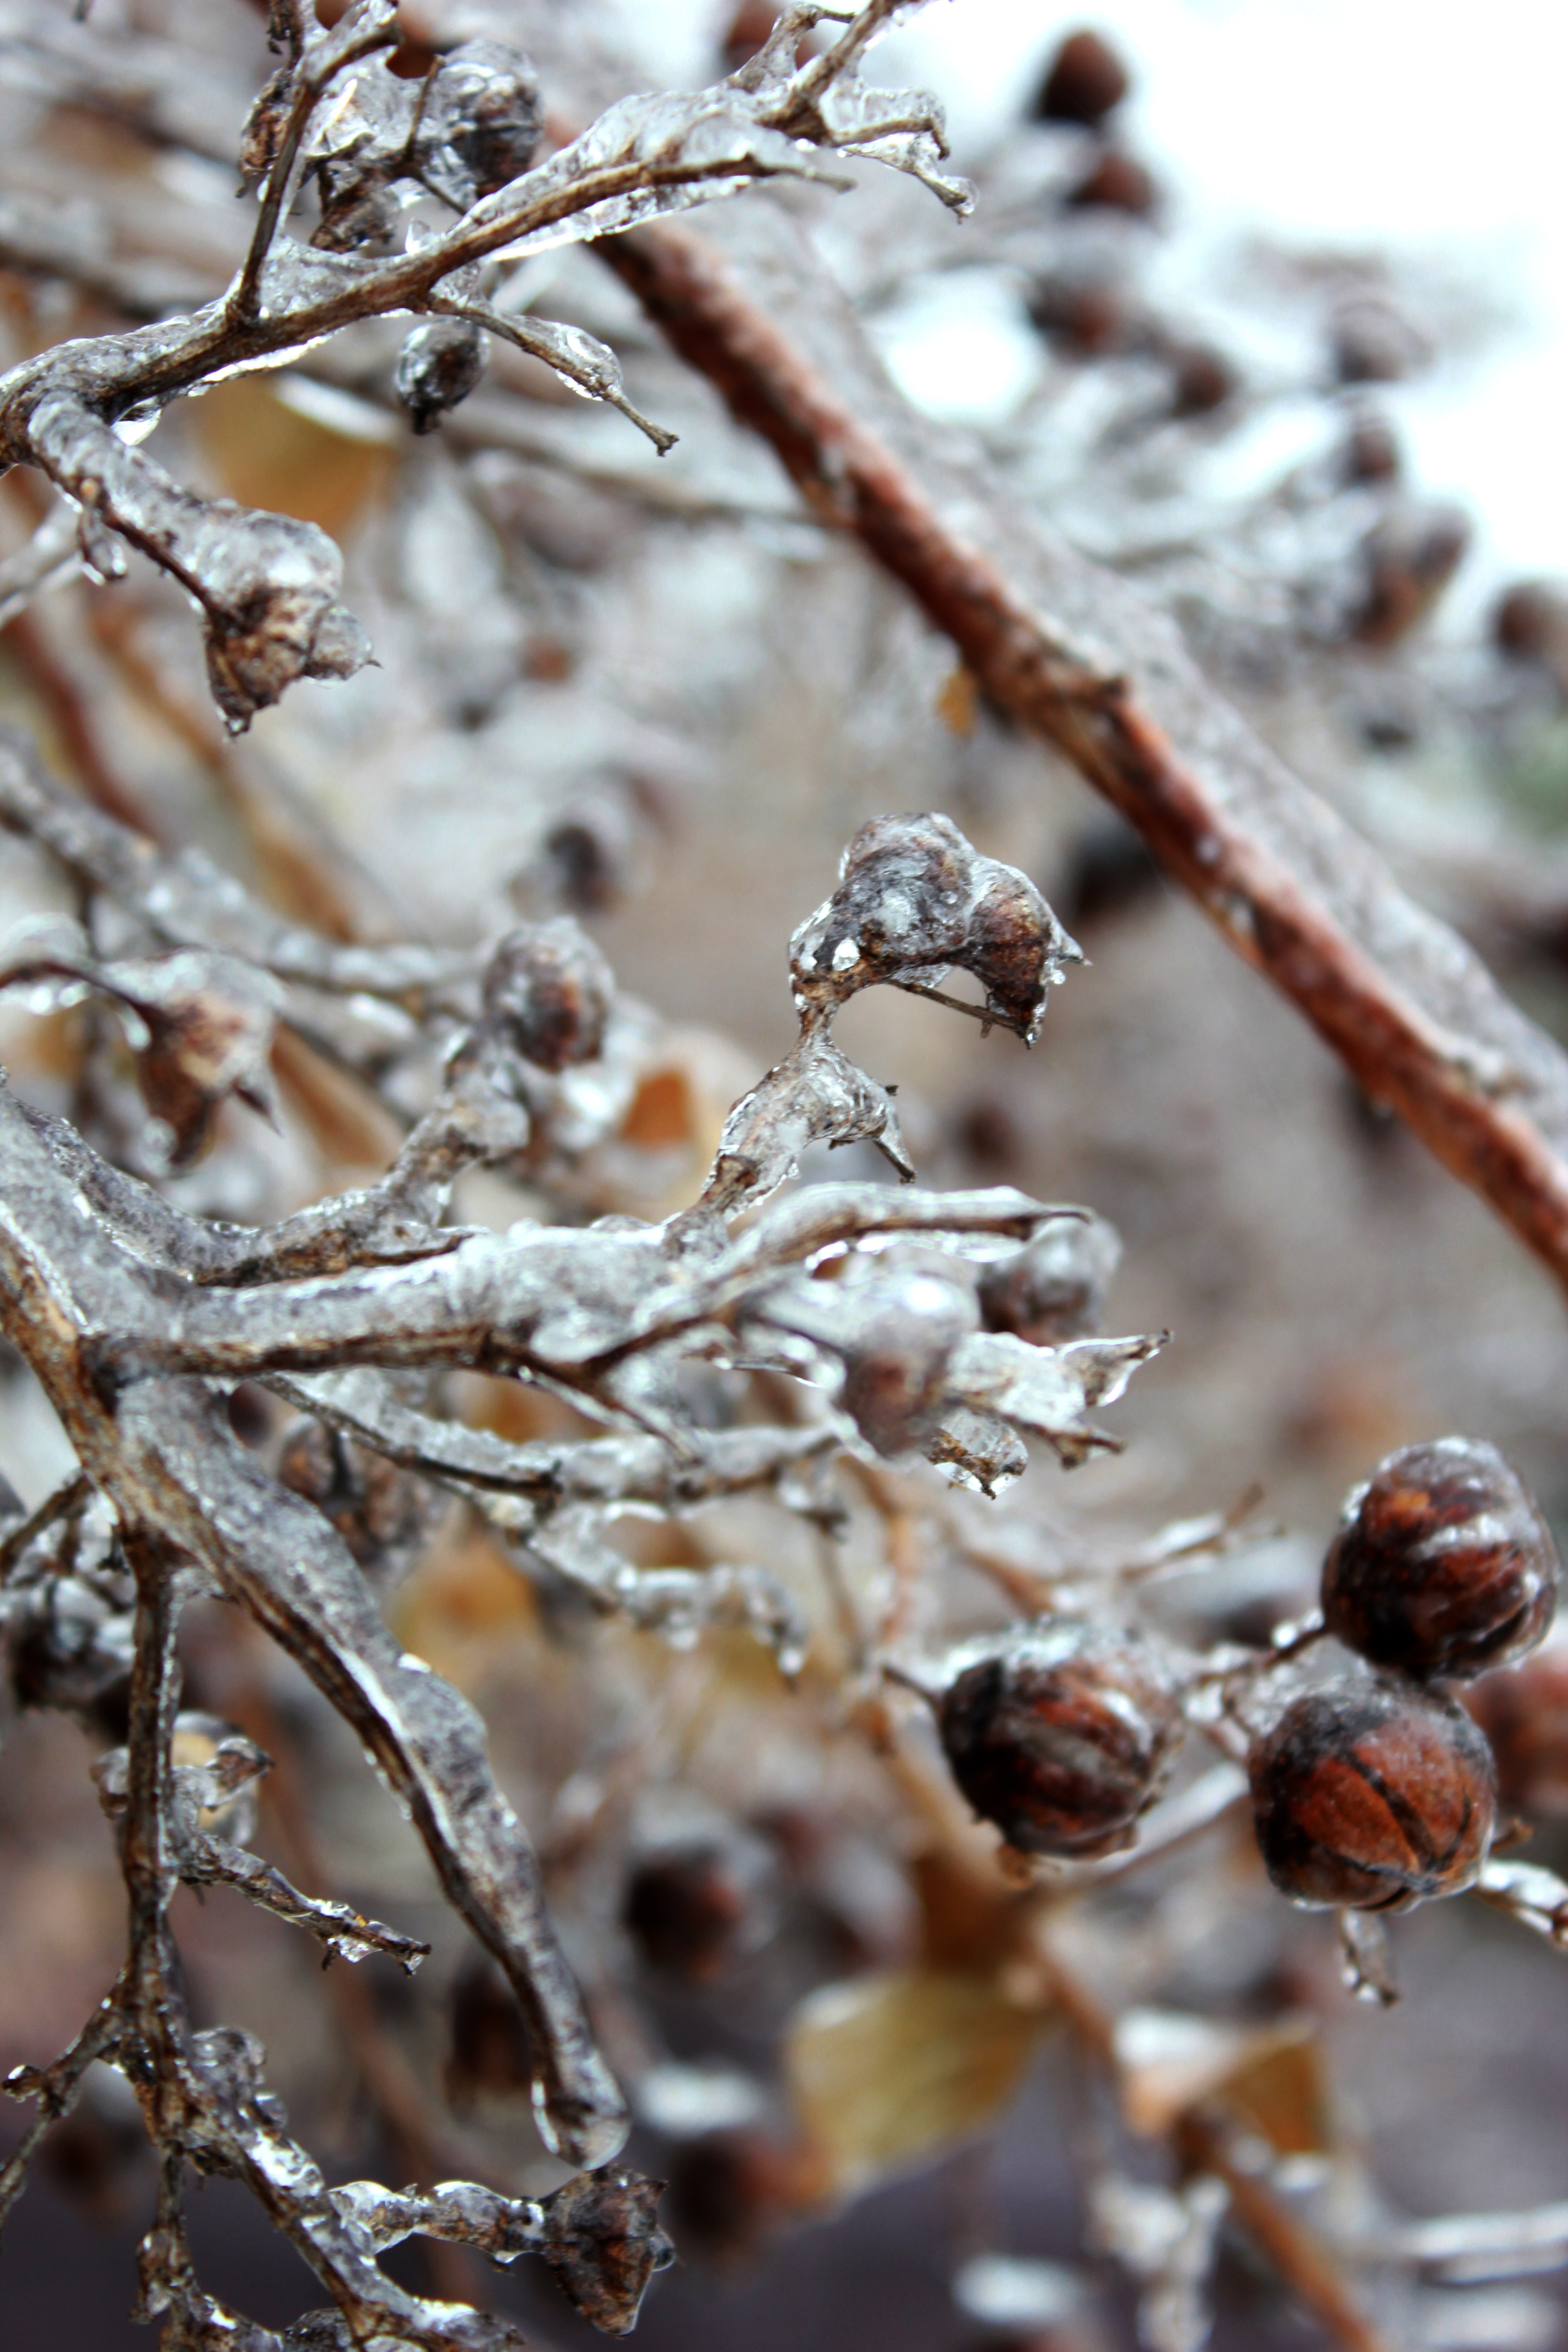
tree, branch, blossom, snow, winter, plant, leaf, flower, frost, ice, food, spring, produce, frozen, flora, season, twig, close up, icy, freezing, macro photography, freezing rain